Lusatia

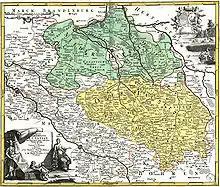
Map of the Lusatias by J.B. Homann, about 1715

Herrnhut, between Löbau and Zittau, founded in 1722 by religious refugees from Moravia on the estate of Count Nicolaus Zinzendorf became the starting point of the organized Protestant missionary movement in 1732 and missionaries went out from the Moravian Church in Herrnhut to all corners of the world to share the Gospel.